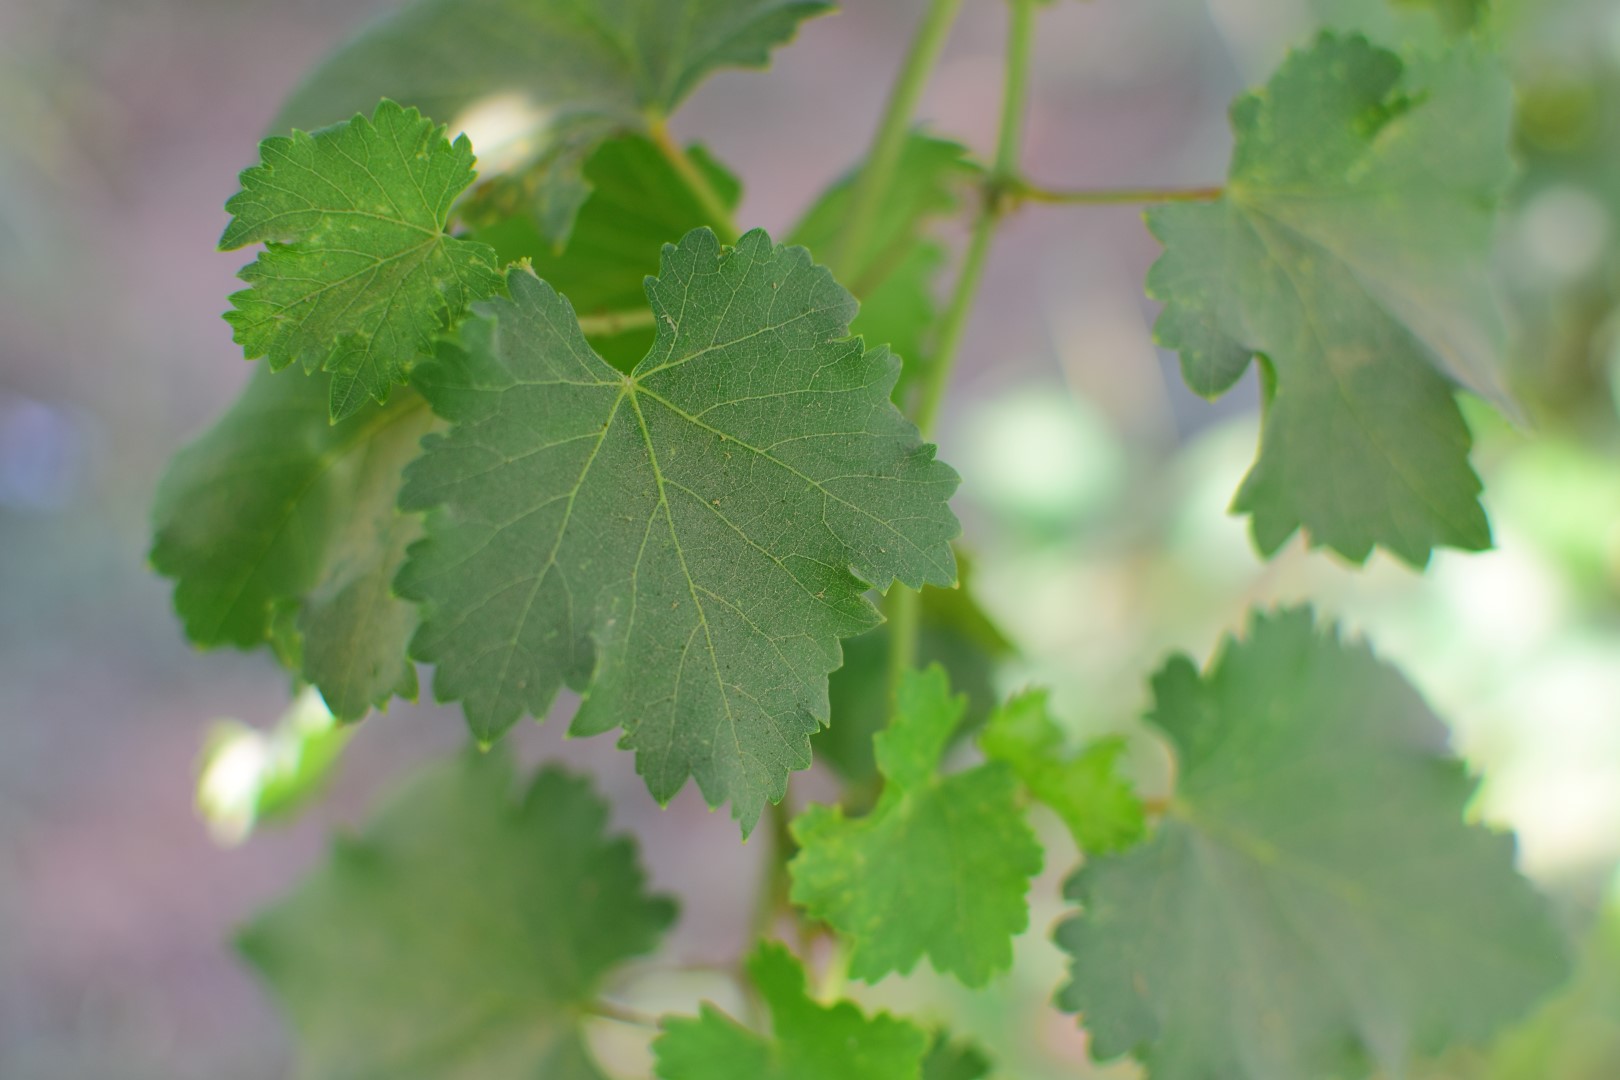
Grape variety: Deas Al-Annz